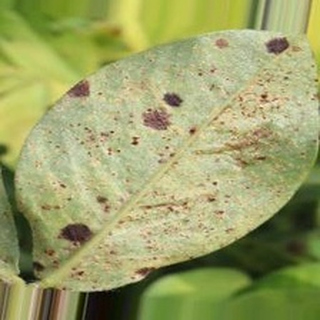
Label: groundnut_rust